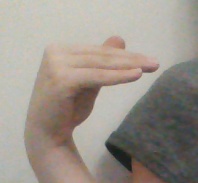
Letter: khaa